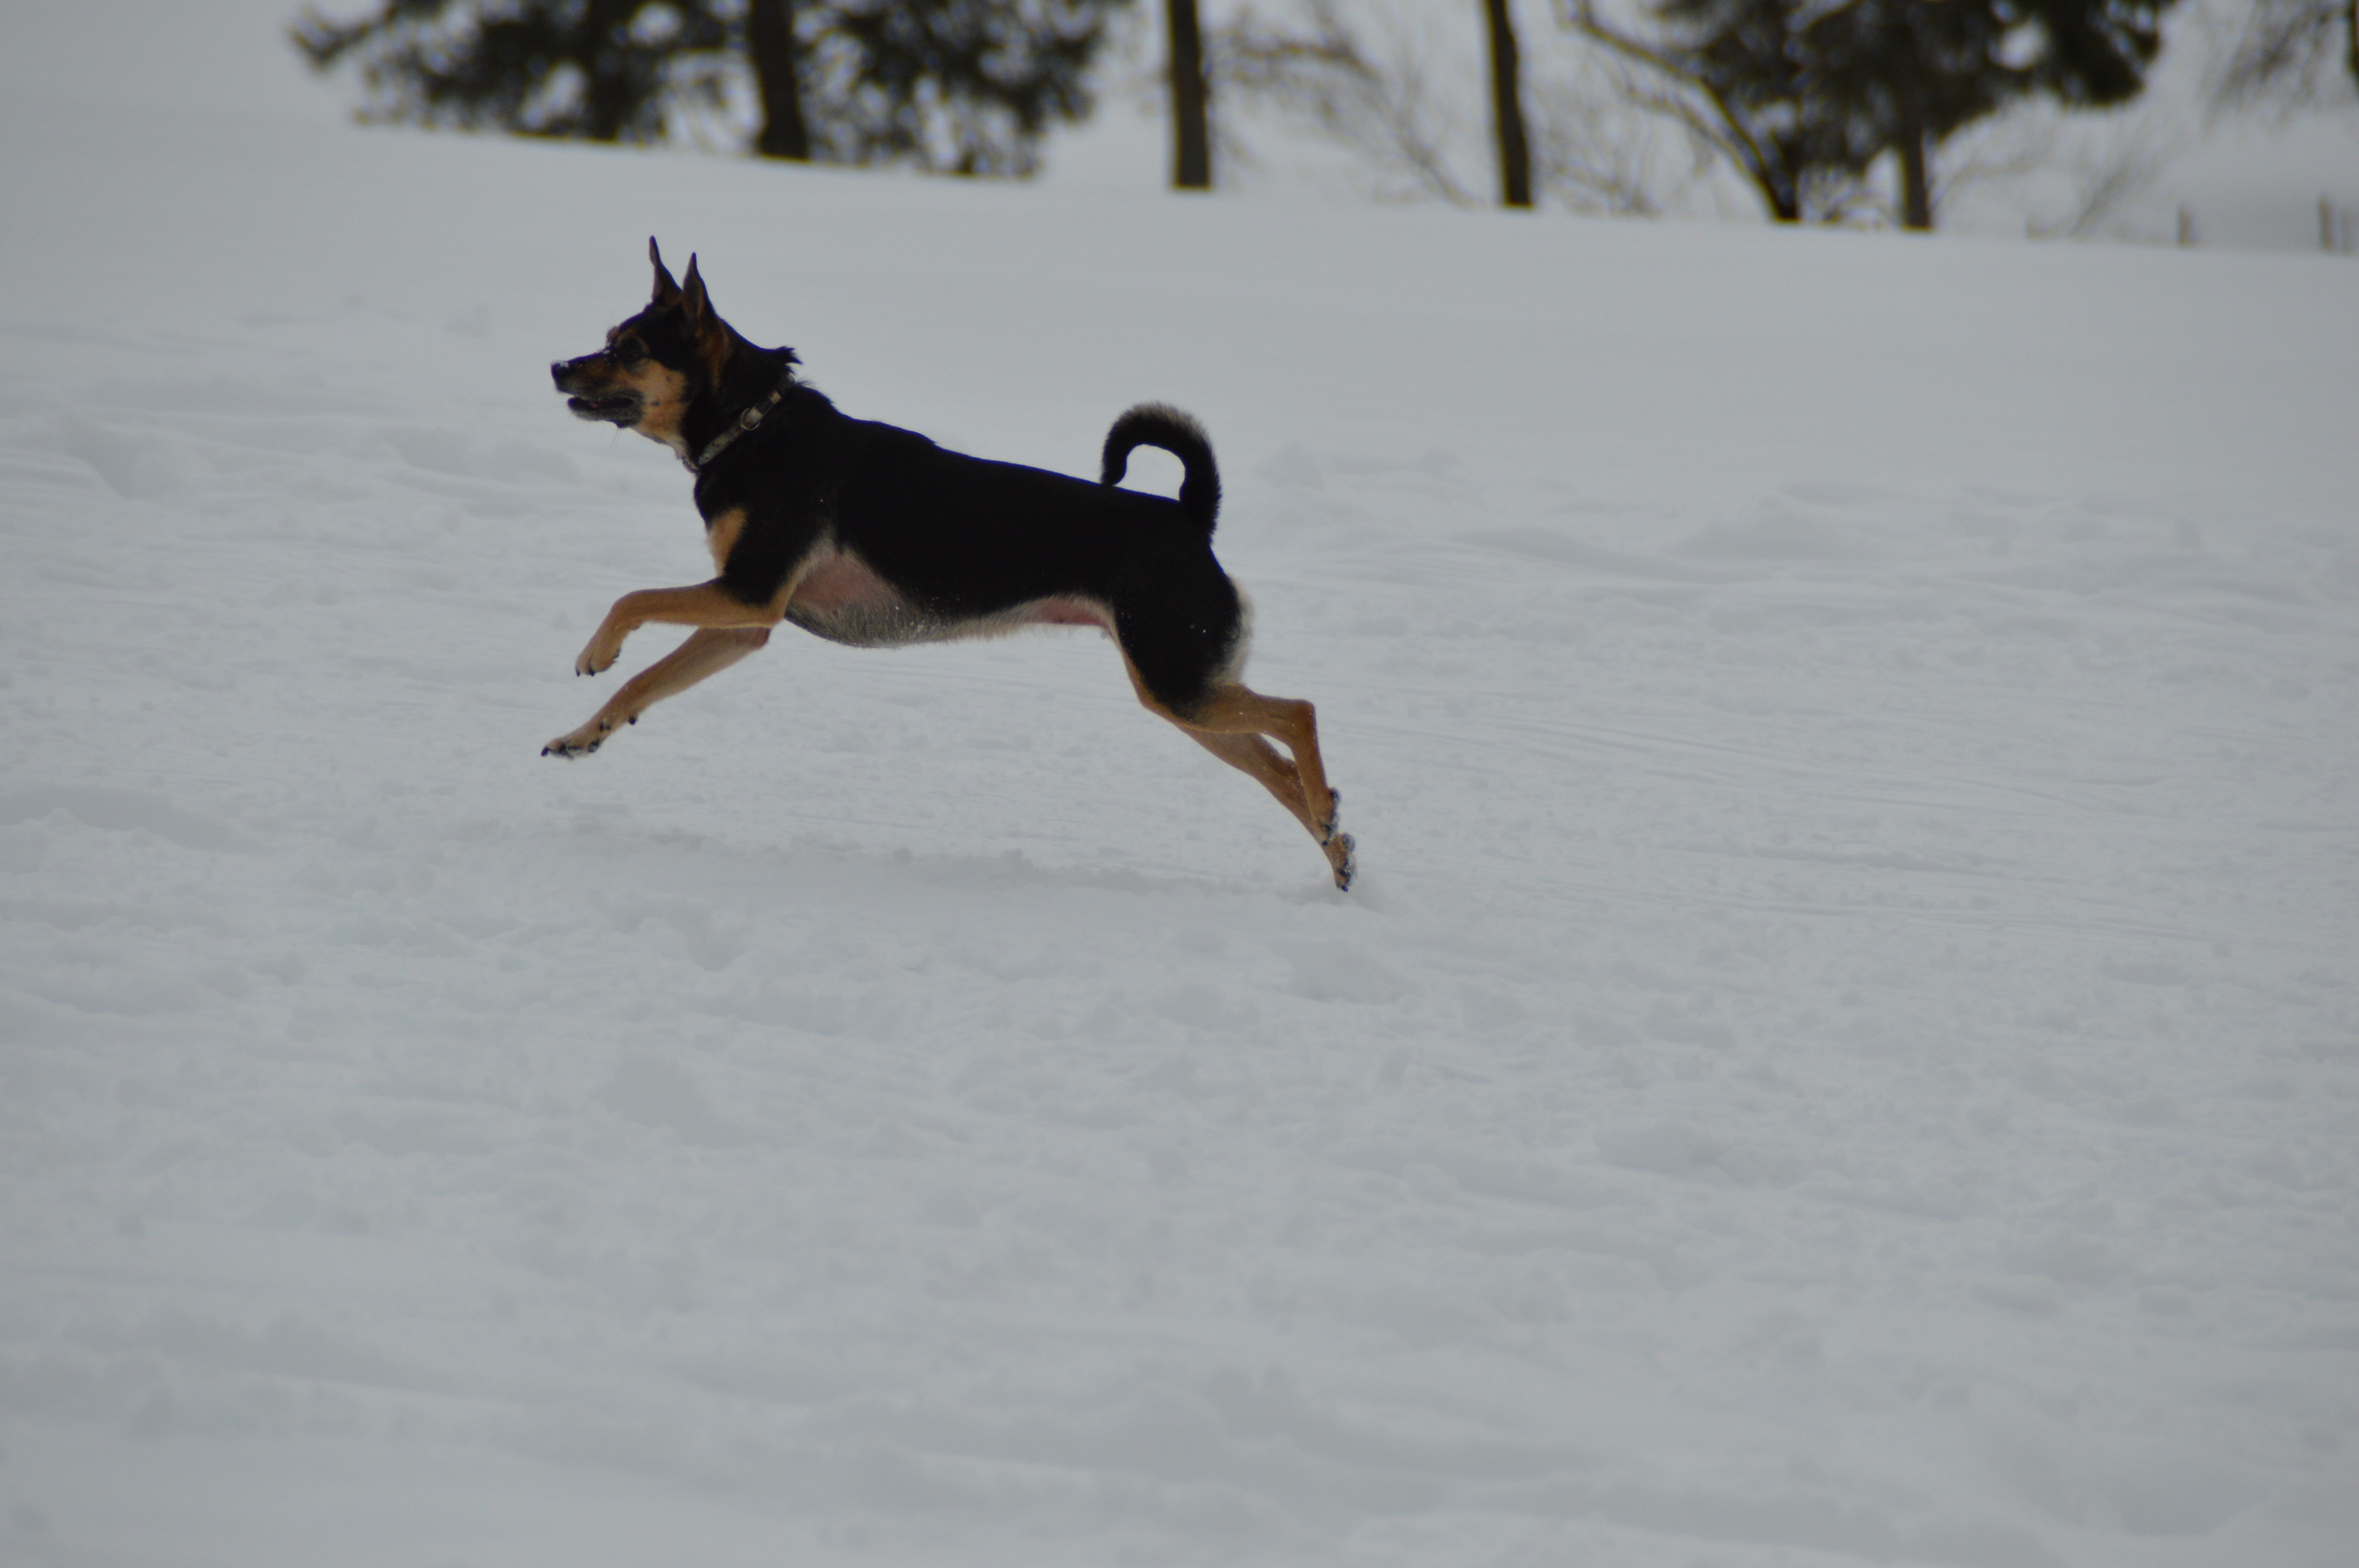
snow, winter, run, dog, weather, mammal, race, vertebrate, terrier, dog like mammal